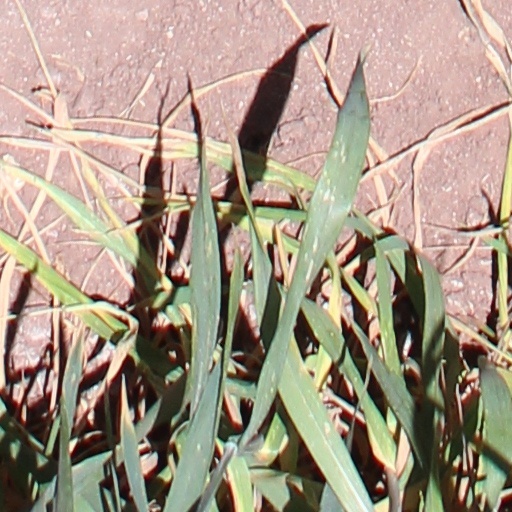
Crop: wheat